Point State Park

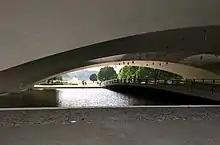
The underpass under Interstate 279 in the park

On October 11, 2006, Michael DeBerardinis, Secretary of the Pennsylvania Department of Conservation and Natural Resources, announced a $25 million plan to renovate Point State Park. The plans called for improving the green spaces within the park, expanding recreational opportunities, preserving historical installations, and updating outdated amenities. Those estimated costs grew to a final figure of $36 million . The project was scheduled to be completed within four years, with the majority of the work to be finished in time for Pittsburgh's 250th anniversary celebration in 2008.